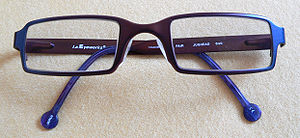
Briller
Moderne briller
Briller er betegnelsen for et synsforbedrende redskab. Et par synskorrigerende briller består generelt af to linser, der holdes på plads foran øjnene af et stel.